Haldimand S. Putnam

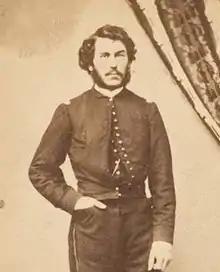

Haldimand Sumner Putnam (October 15, 1835 – July 18, 1863) was a brevet colonel in the Union Army during the American Civil War. He was killed at the Second Battle of Fort Wagner.